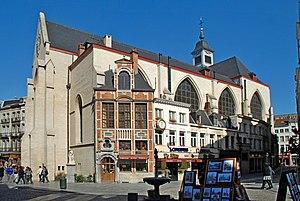
Belgique - Bruxelles - Eglise Saint-Nicolas
Cet article recense le patrimoine immobilier protégé à Bruxelles-ville. Le patrimoine immobilier protégé fait partie du patrimoine culturel en Belgique.
La maison « de Goude Huyve » est une maison de style baroque située au numéro 17 de la Petite rue au Beurre à Bruxelles en Belgique, adossée à l'église Saint-Nicolas, à quelques dizaines de mètres de la Grand-Place.
Cette page reprend une partie des bâtiments remarquables se trouvant sur le trajet de la ligne 32 du tramway de Bruxelles.
L’église Saint-Nicolas de Bruxelles, construite vers 1125, est l'une des quatre premières églises de la ville de Bruxelles en Belgique et la mieux conservée dans ses développements successifs. Étant voisine du Palais de la Bourse, elle est communément appelée Saint-Nicolas de la Bourse.